Latin America–United States relations

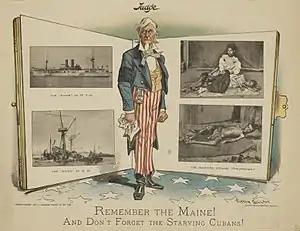
American cartoon, published in 1898: ""Remember the Maine! And Don't Forget the Starving Cubans!""

As unrest in Cuba escalated in the 1890s, the United States demanded reforms that Spain was unable to accomplish. The result was the Spanish–American War of 1898, in which United States acquired Puerto Rico and set up a protectorate over Cuba under the Platt Amendment rule passed as part of the 1901 Army Appropriations Bill. The building of the Panama Canal absorbed American attention from 1903. The US facilitated a revolt that made Panama independent from Colombia and set up the Panama Canal Zone as an American owned and operated district that was finally returned to Panama in 1979. The Canal opened in 1914 and proved a major factor in world trade. The United States paid special attention to protection of the military approaches to the Panama Canal, including threats by Germany. Repeatedly it seized temporary control of the finances of several countries, especially Haiti and Nicaragua.